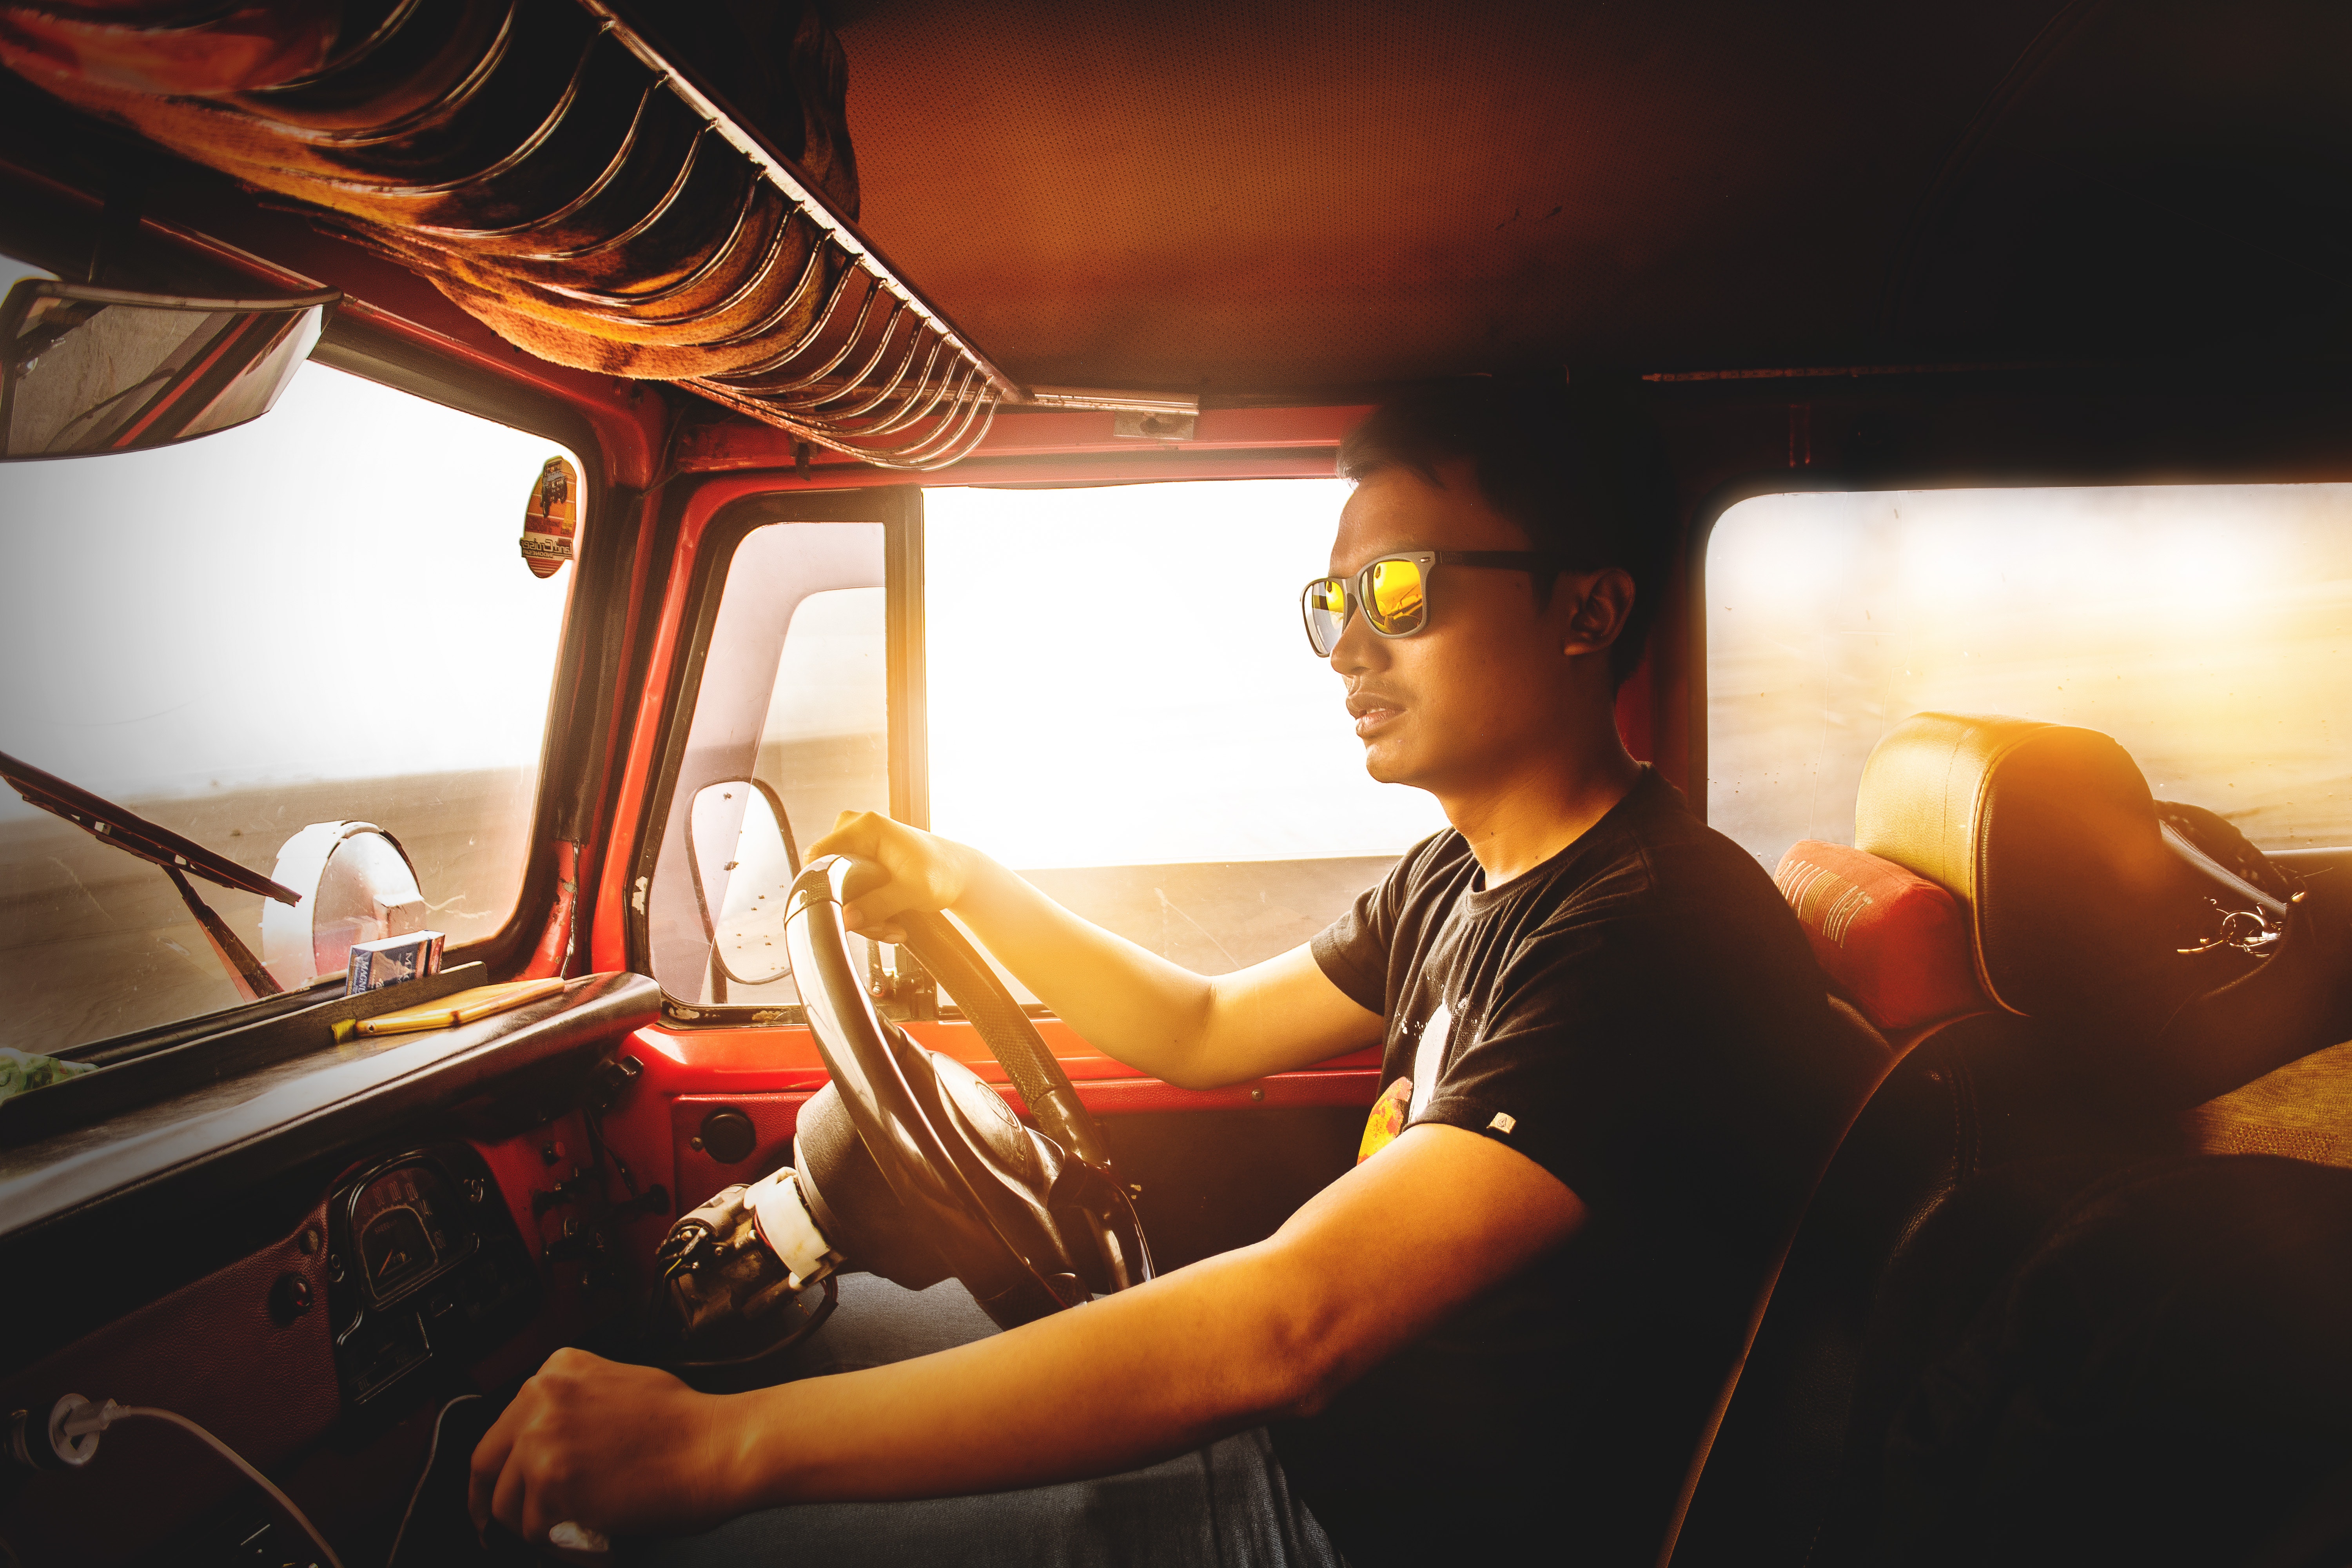
vehicle, mode of transport, car, driving, automotive design, fun, photography, steering wheel, truck driver, night, passenger, family car